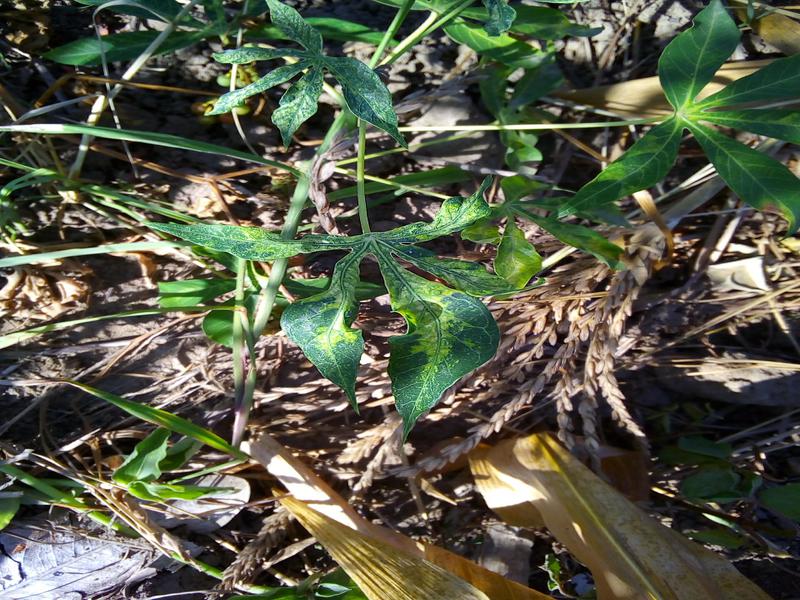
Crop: cassava
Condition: mosaic_disease